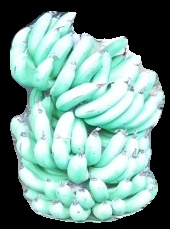
Variety: pachbale
Grade: grade1